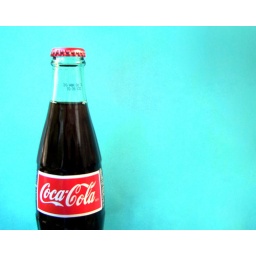
Love my Coke in a glass bottle